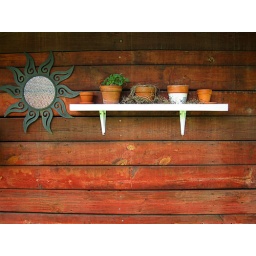
Robin's nest in a flower pot